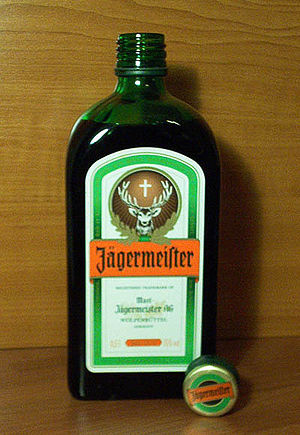
Sankt Eustacius / Referencer i moderne tid
Jägermeisterflaske med det karakteristiske logo med hjortegeviret og korset.
Sankt Eustacius, også kendt som Sankt Eustachius/Eustathius og Saint Eustace, var en kristen martyr og soldaterhelgen. Ifølge overleveringerne levede han i det 2. århundrede e.v.t. En helgen med dette navn æres i den anglikanske kirke. Han fejres som helgen 20. september.